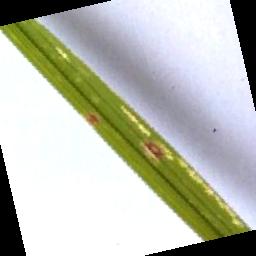
Label: Rice___Leaf_Blast